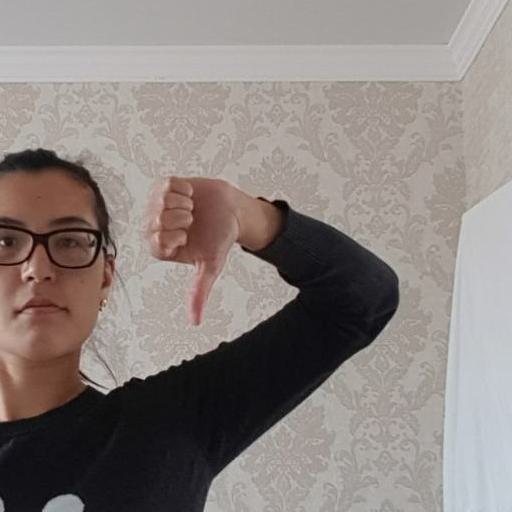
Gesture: dislike